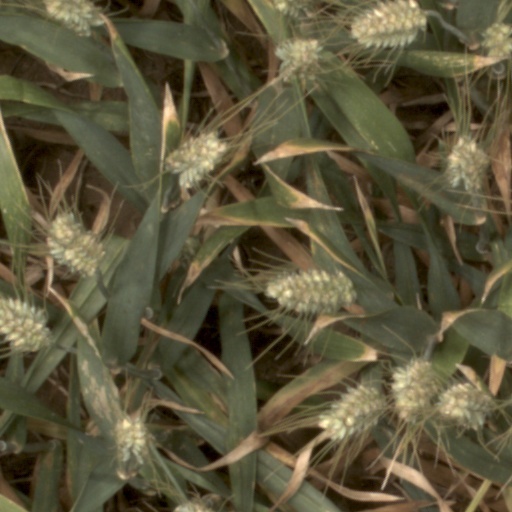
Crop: wheat